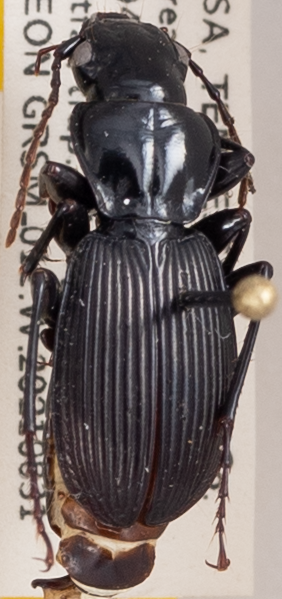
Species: Pterostichus moestus
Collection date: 2021-08-31
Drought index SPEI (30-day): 1.93
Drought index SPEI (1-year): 1.22
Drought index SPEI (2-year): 2.09